Eliza Doyle Smith

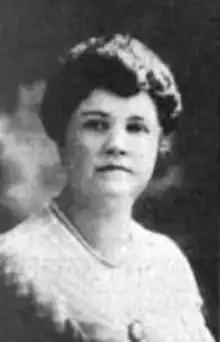
Eliza Doyle Smith, from a 1922 publication

Eliza Ann Doyle Smith (July 7, 1859 – October 16, 1932) was an American songwriter, composer, and sheet-music publisher, based in Chicago.